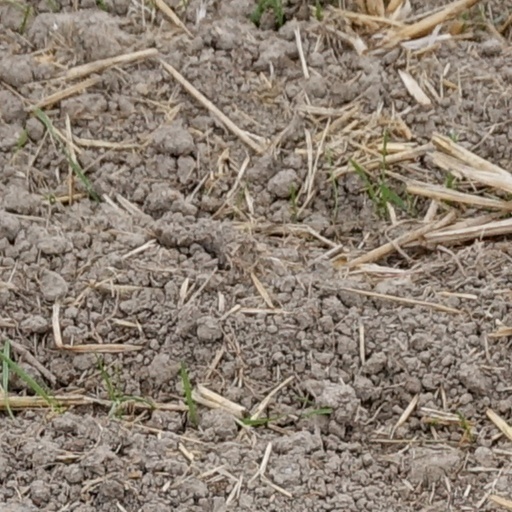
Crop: wheat